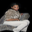
Label: woman